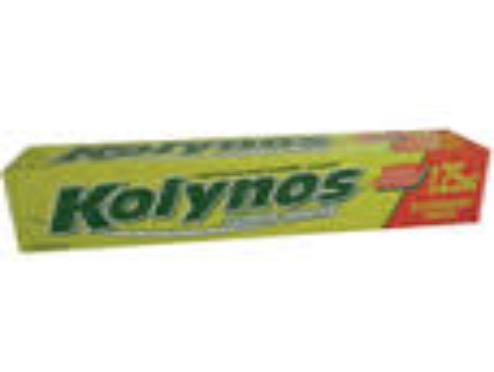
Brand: Kolynos
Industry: Necessities